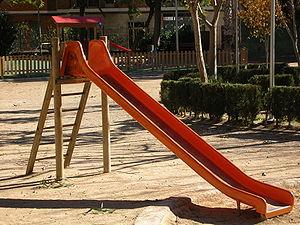
Un toboggan ou glissade ou glissoire est une structure qui permet de descendre en glissant d'un point à un autre. Cette structure peut être constituée de diverses matières, et destinée à des usages divers, tels que le jeu, l'évacuation d'urgence de personnes ou le transport de matériaux.